Bridgeman Art Library v. Corel Corp.

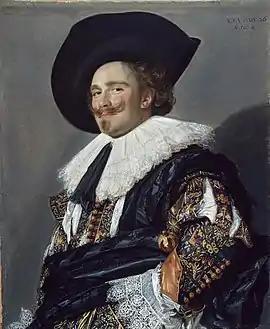
"Laughing Cavalier", 1624, by Frans Hals. Bridgeman's image of this was the example used in the case.

The entry of the first summary judgment caused the court, in the words of Kaplan, to be "bombarded with additional submissions" from the plaintiff. The plaintiff moved, on November 23, for reconsideration and re-argument, on the grounds that the court's assessment of the copyrightability of the works was in error. In support of this motion it pointed to a certificate of copyright issued by the United States Register of Copyrights for one of Bridgeman's photographs, a photograph of the "Laughing Cavalier". It asserted that the certificate demonstrated the subsistence of copyright. It further argued that the court had mis-applied UK copyright law, by not following Graves' Case.